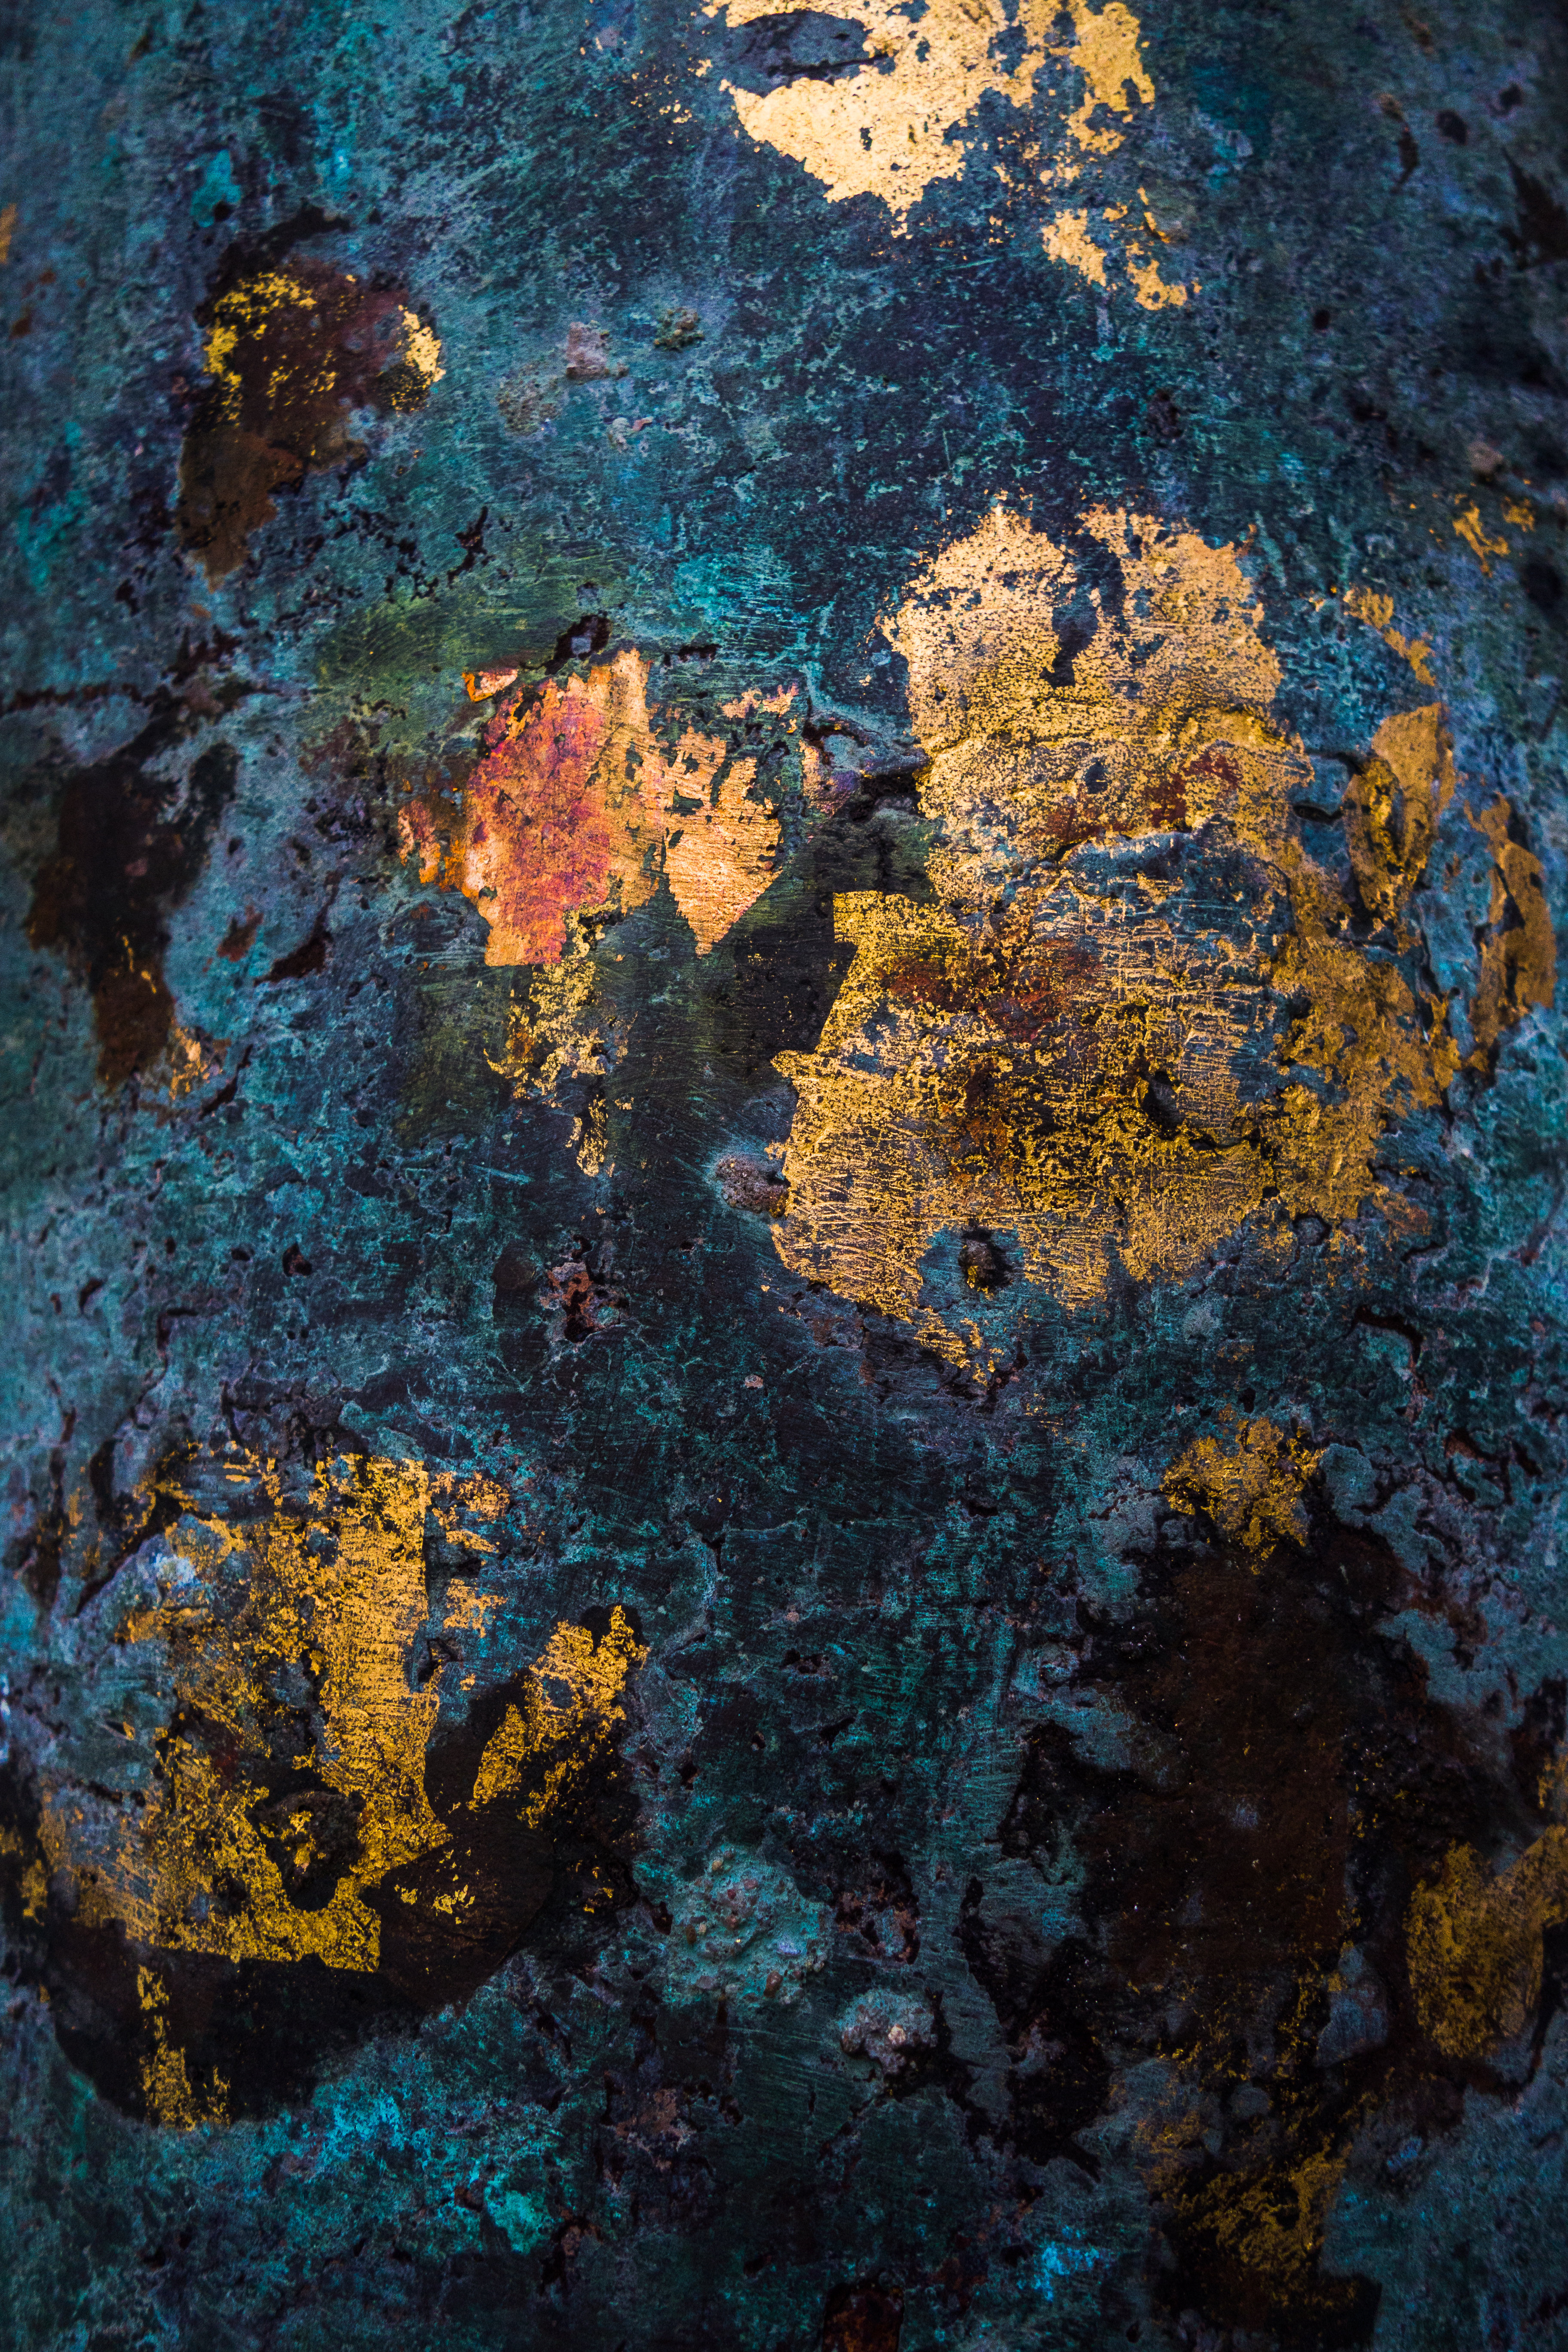
stucco work, thai, art, sculpture, temple, surface, blue, turquoise, painting, water, organism, geology, rock, world, pattern, space, visual arts